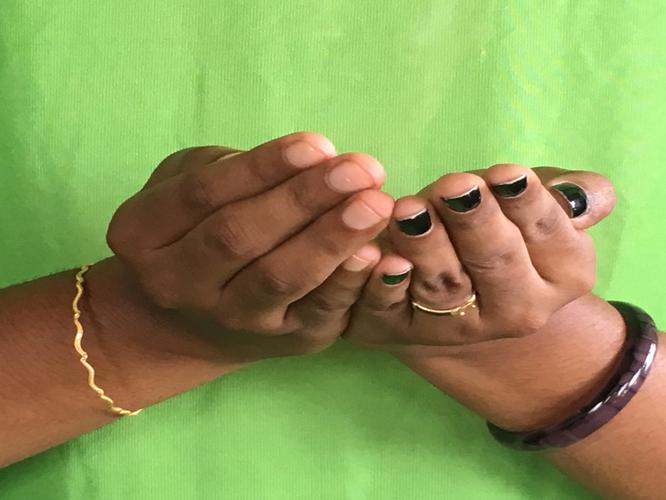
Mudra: Pushpaputa
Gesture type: double_hand